Fenerbahçe S.K. (football)

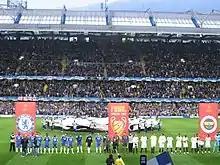
Fenerbahçe against Chelsea in the second leg of the 2007–08 UEFA Champions League quarter-finals which they lost 2–0

On 11 January 2007, Fenerbahçe were officially invited to G-14. G-14 was an association which consists of top European clubs.